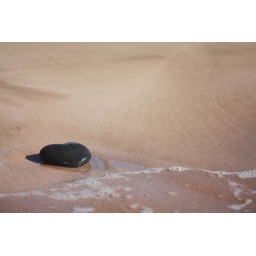
A lonely rock resting in the sand of a South Maui beach.